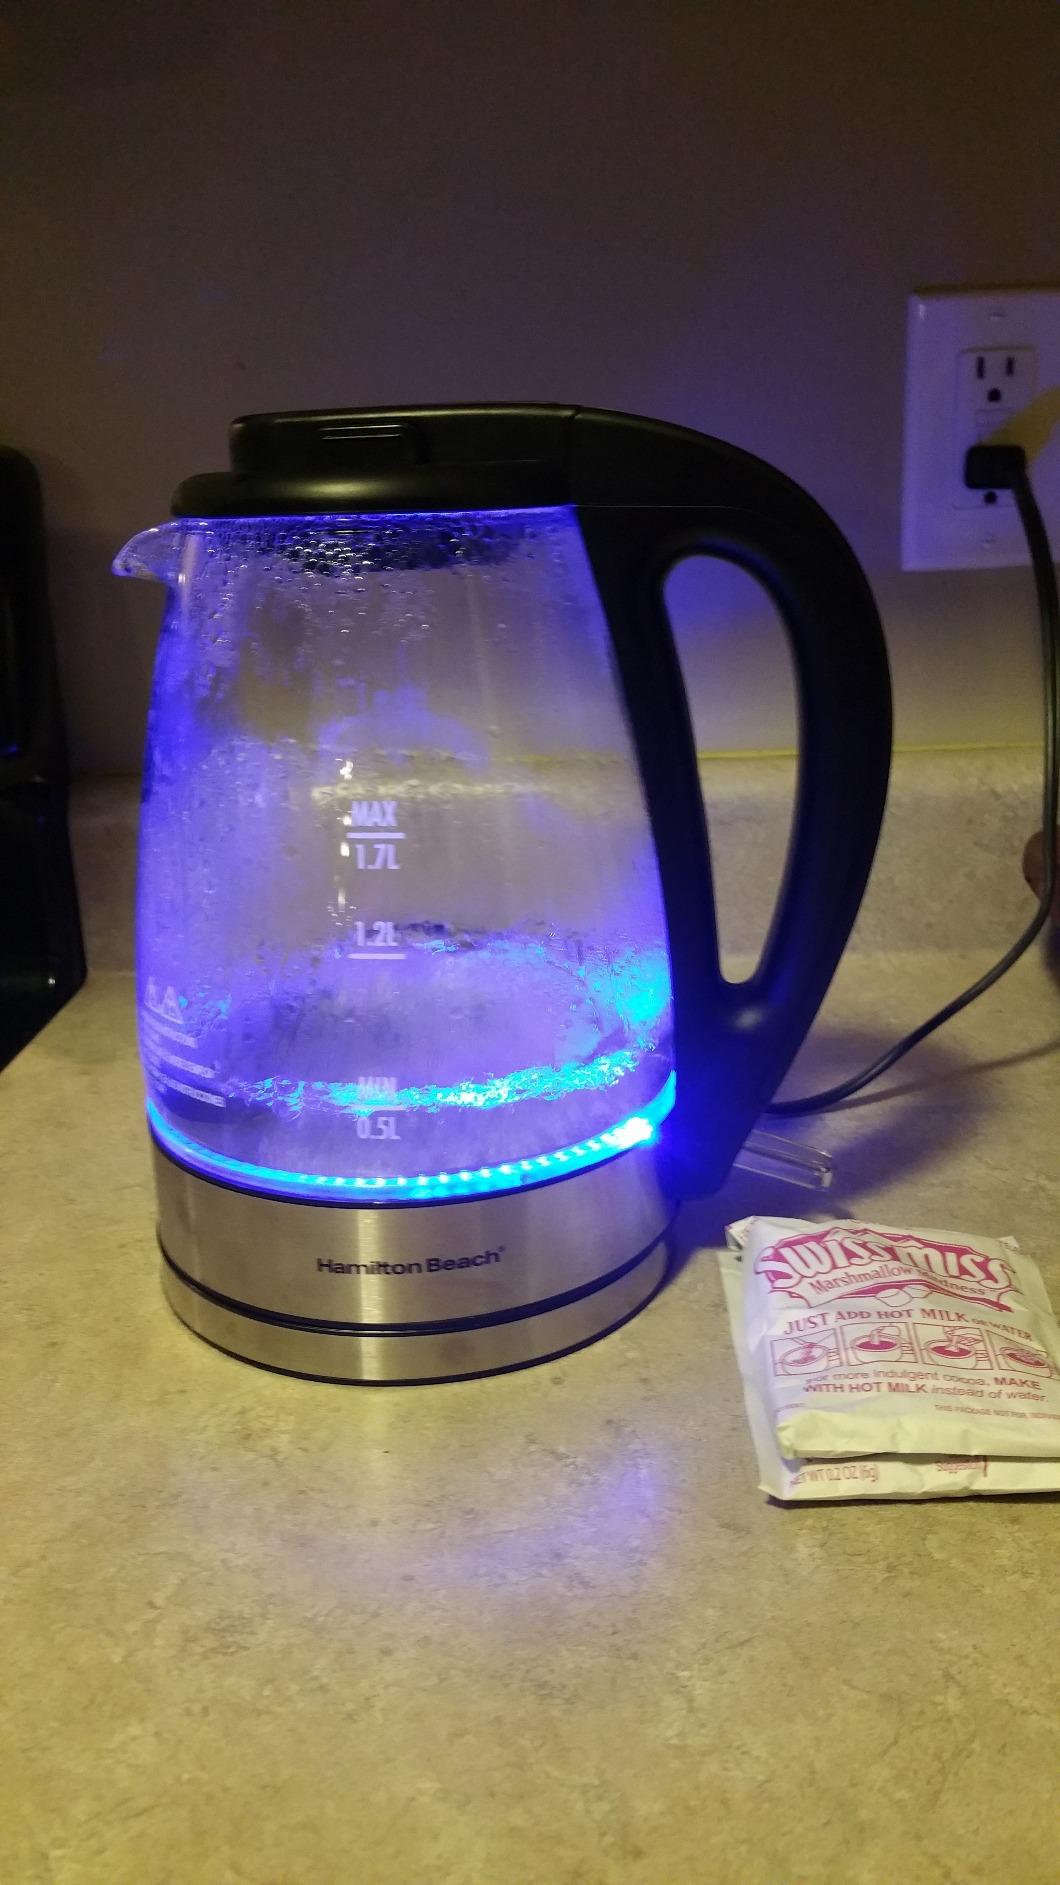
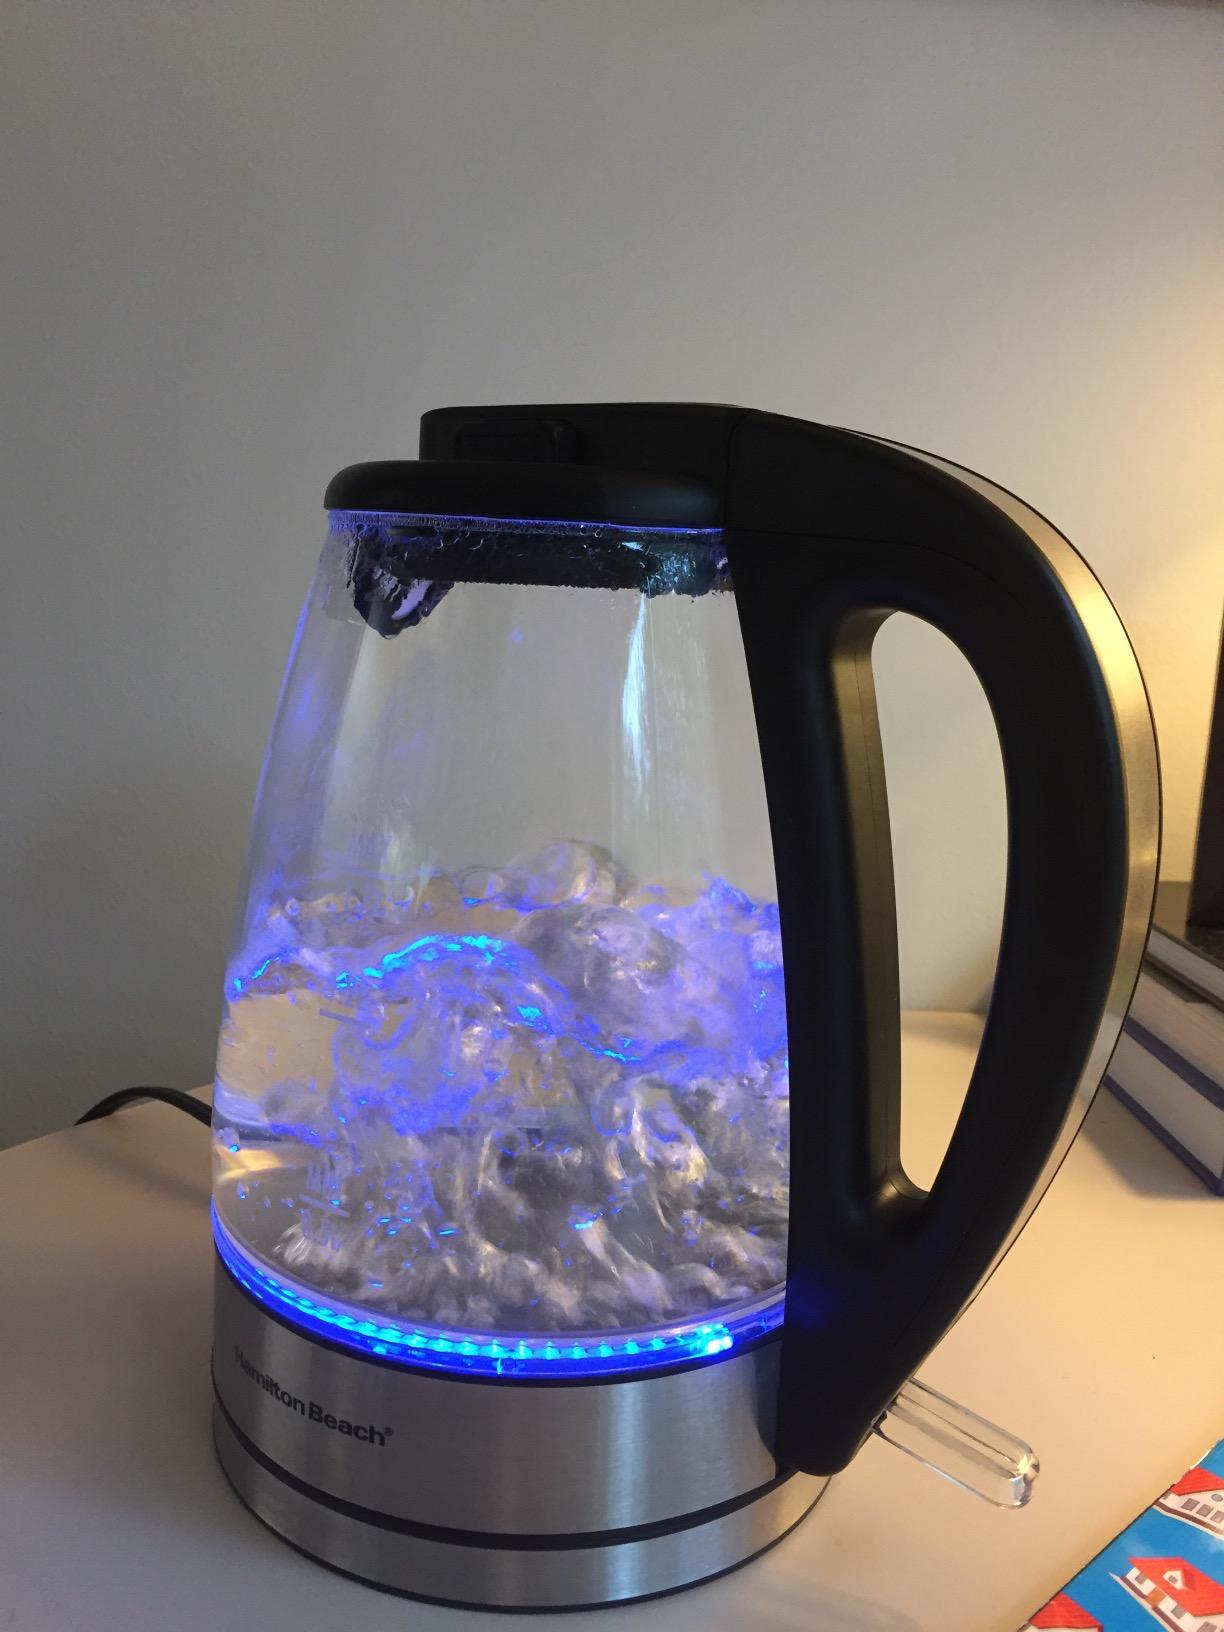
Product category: items_kettle
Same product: yes